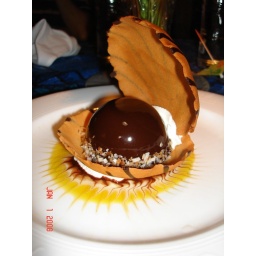
Awesome dessert! :O Chocolate mousse and chocolate cake with passion fruit cream in a cookie shell.